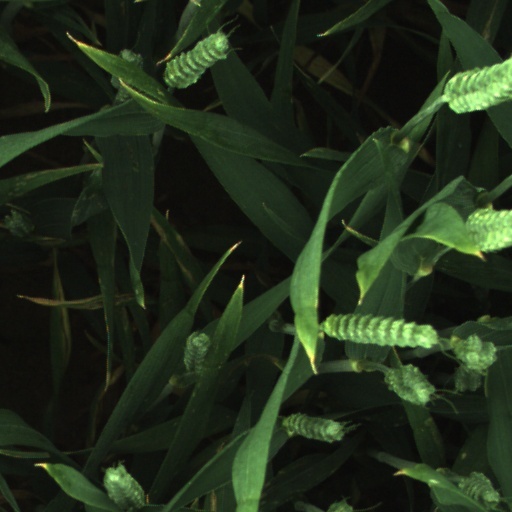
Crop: wheat